Guildhall, Barnstaple

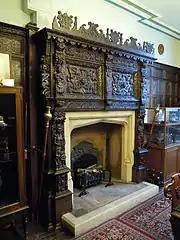
The ornately carved fireplace in the panelled Dodderidge Room

The Dodderidge Room displays the town's collection of silver and other relics connected with the history of Barnstaple.